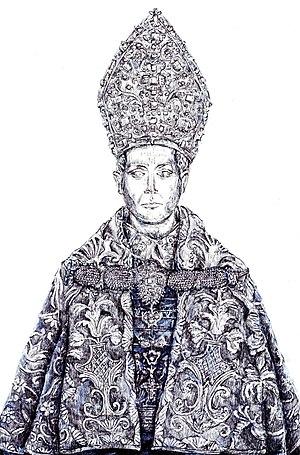
Saint Janvier, évêque de Bénévent, est un saint martyr reconnu par les traditions catholique et orthodoxe, surtout célèbre pour ses reliques qui sont conservées dans la cathédrale Notre-Dame de l'Assomption, à Naples. Il mourut en martyr en 305 près de Pouzzoles, pendant la grande persécution de Dioclétien.